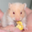
Label: hamster